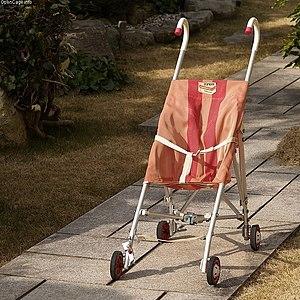
La poussette est un moyen de transport pour enfant en bas âge. Elle est constituée de roues qui supportent un châssis. Sur le châssis s'adapte un siège dit « hamac » dans lequel peut s'asseoir l'enfant. Un système de poignées ou de guidon permet de diriger la poussette et de la faire avancer. Parfois, on peut fixer une coque, un siège auto ou une nacelle sur le châssis.